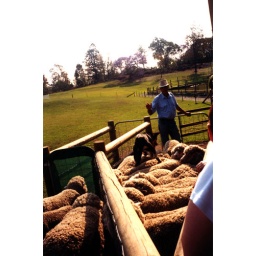
We also watched the sheep dog demonstration. He just walked around on top of the sheep like that.